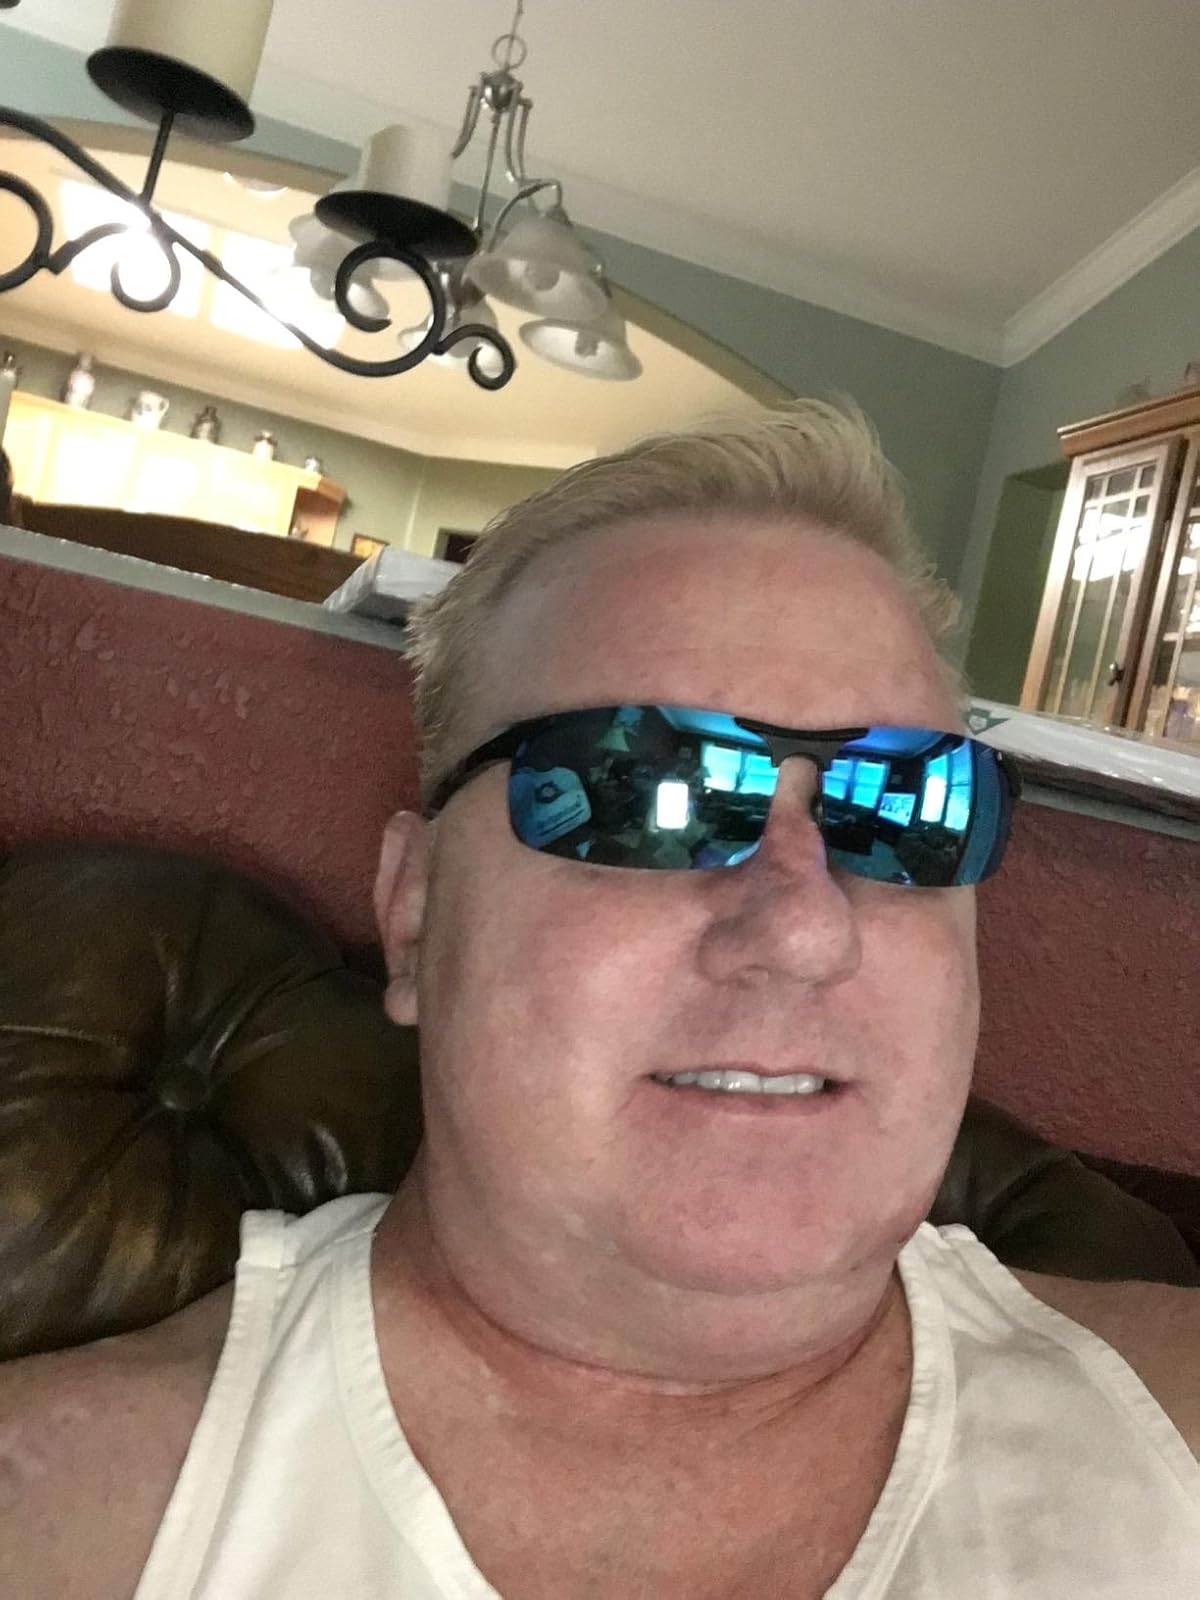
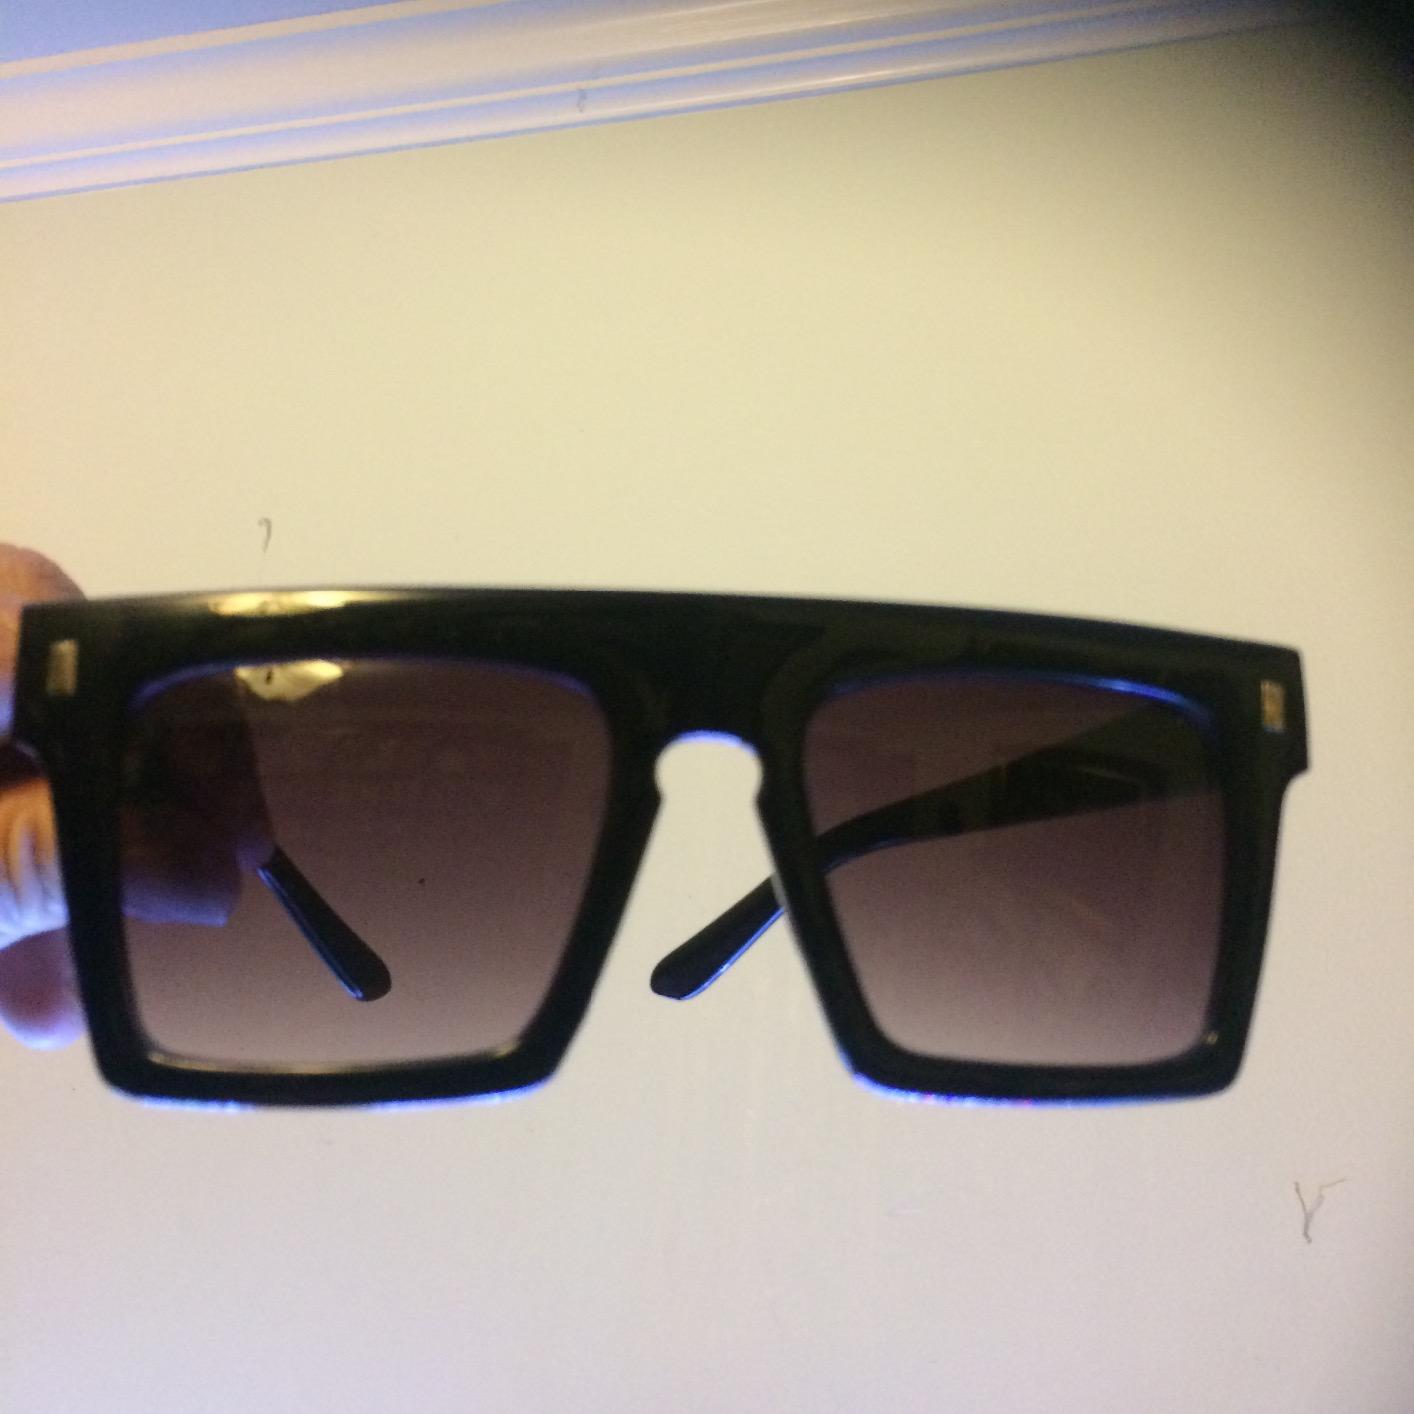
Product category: accessories_sunglasses
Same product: no